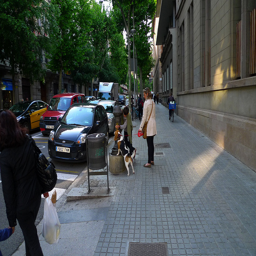
A street scene shows people with two dogs.
A woman walking two dogs on a leash on a sidewalk.
A small city street with vehicles and a pedestrian walking her dogs.
A lady walks her beagle down an urban street.
A woman on a city street walking a dog.